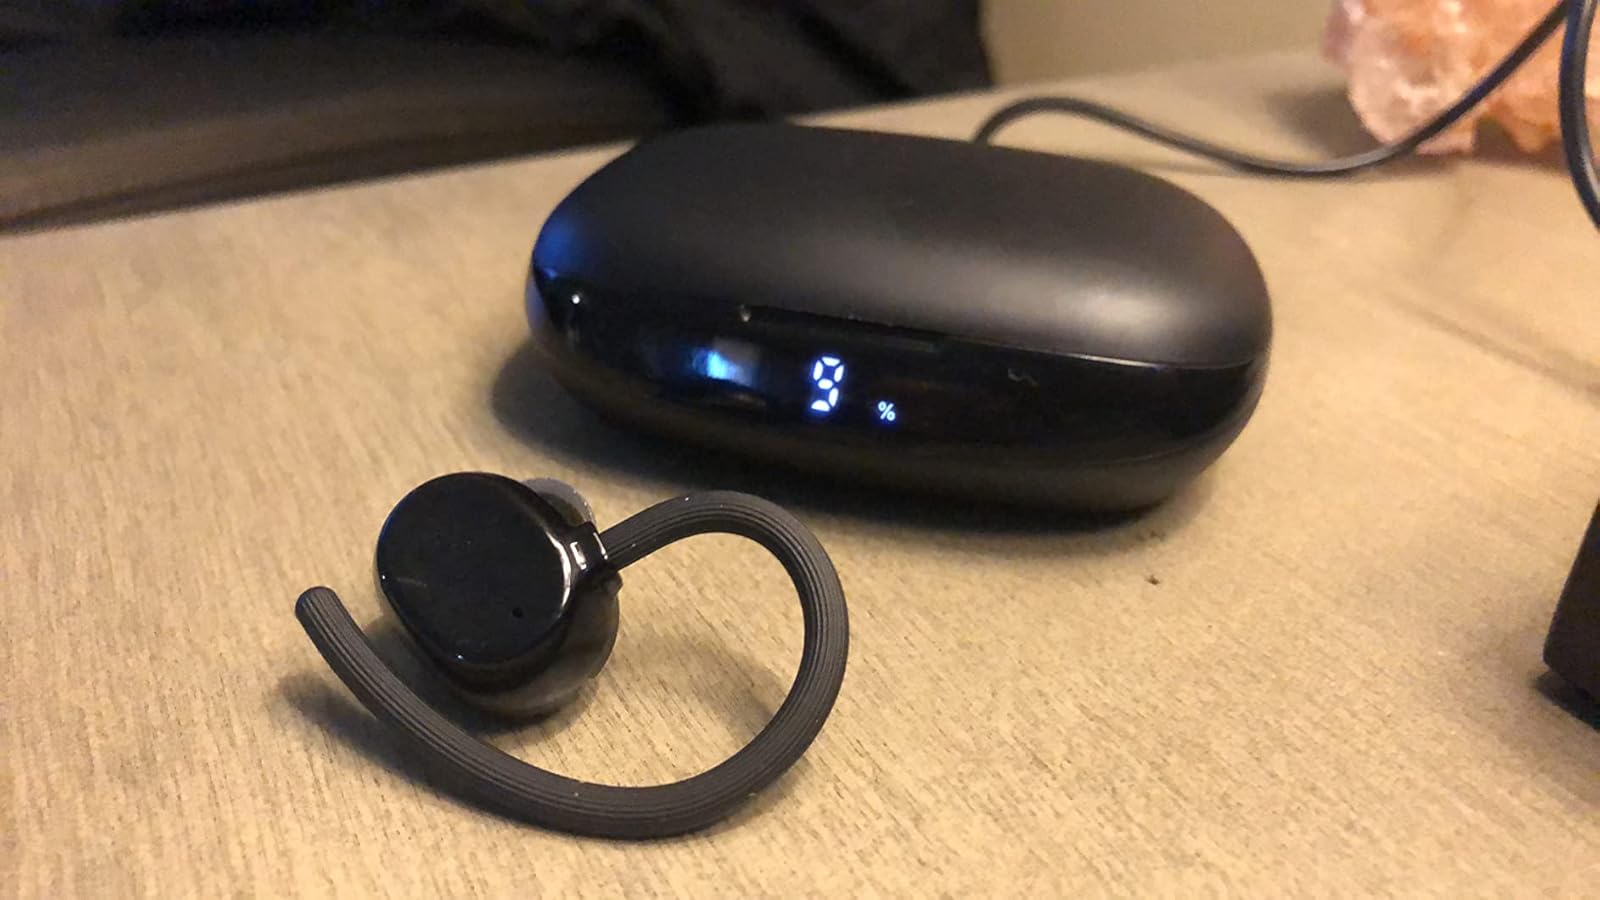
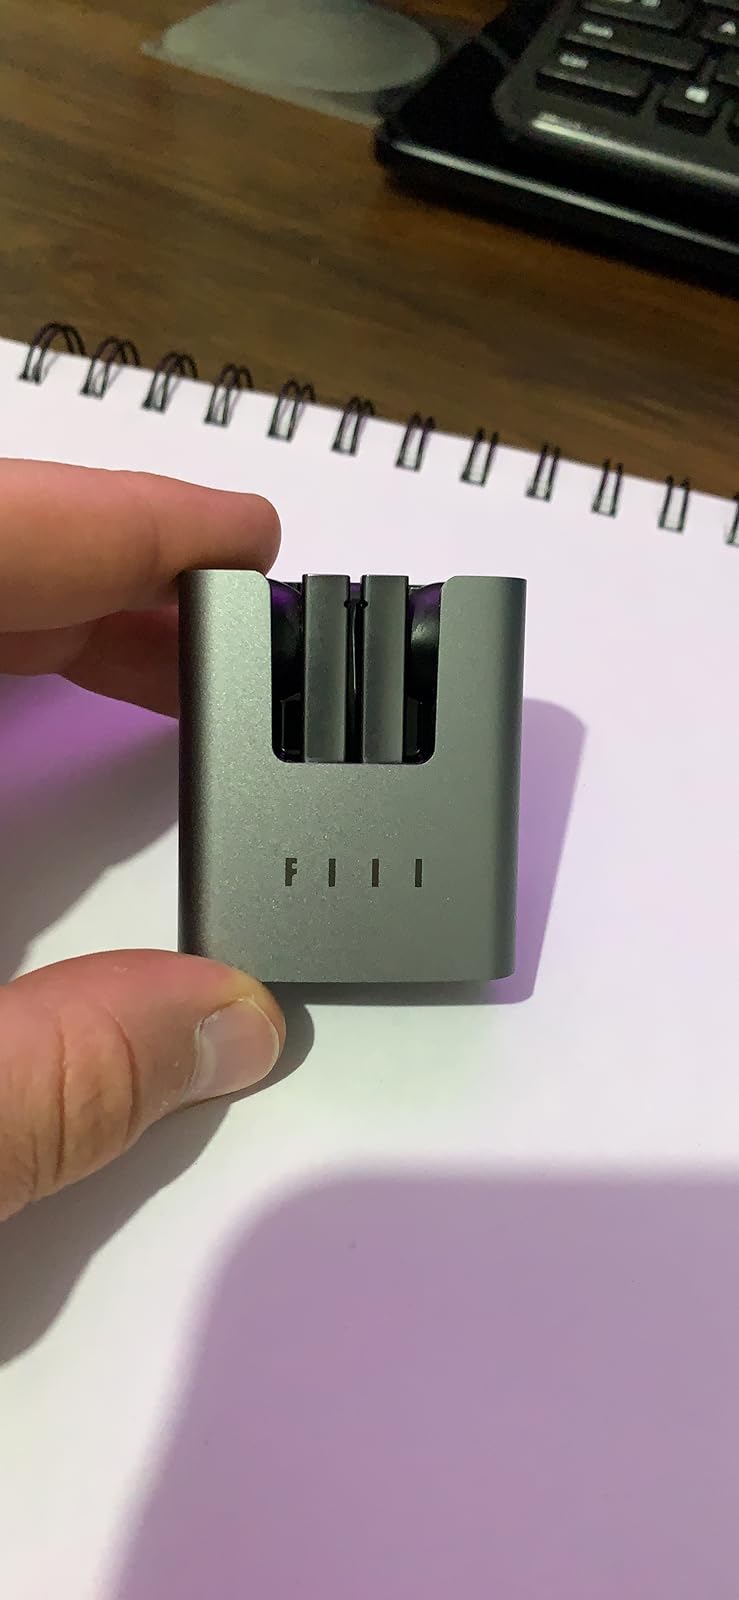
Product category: earbuds
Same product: no